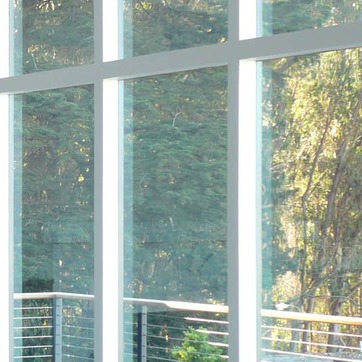
Material: glass